Elizabeth P. Farrington

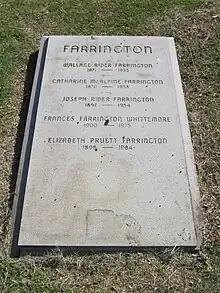
Farrington grave marker in Oahu Cemetery

Mary Elizabeth Pruett Farrington (May 30, 1898 – July 21, 1984), more commonly known as Elizabeth P. Farrington, was publisher of the "Honolulu Star-Bulletin" and an American politician who served as delegate to the United States Congress for the Territory of Hawai'i. She was the wife to Joseph Rider Farrington, whom she had succeeded in Washington, D.C. Her father-in-law was the Territorial Governor of Hawai'i Wallace Rider Farrington.